Joutseno railway station

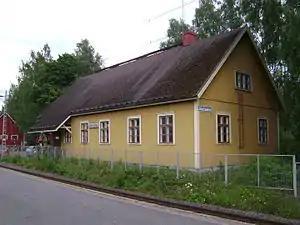

The Joutseno railway station is located in the town of Lappeenranta, Finland, in the district of Joutseno. It is located along the Kouvola–Joensuu railway, and its neighboring stations are Lappeenranta in the west and Imatra in the east.